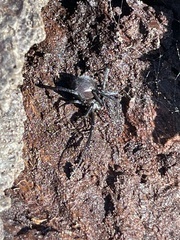
Species: Lactrodectus_hesperus